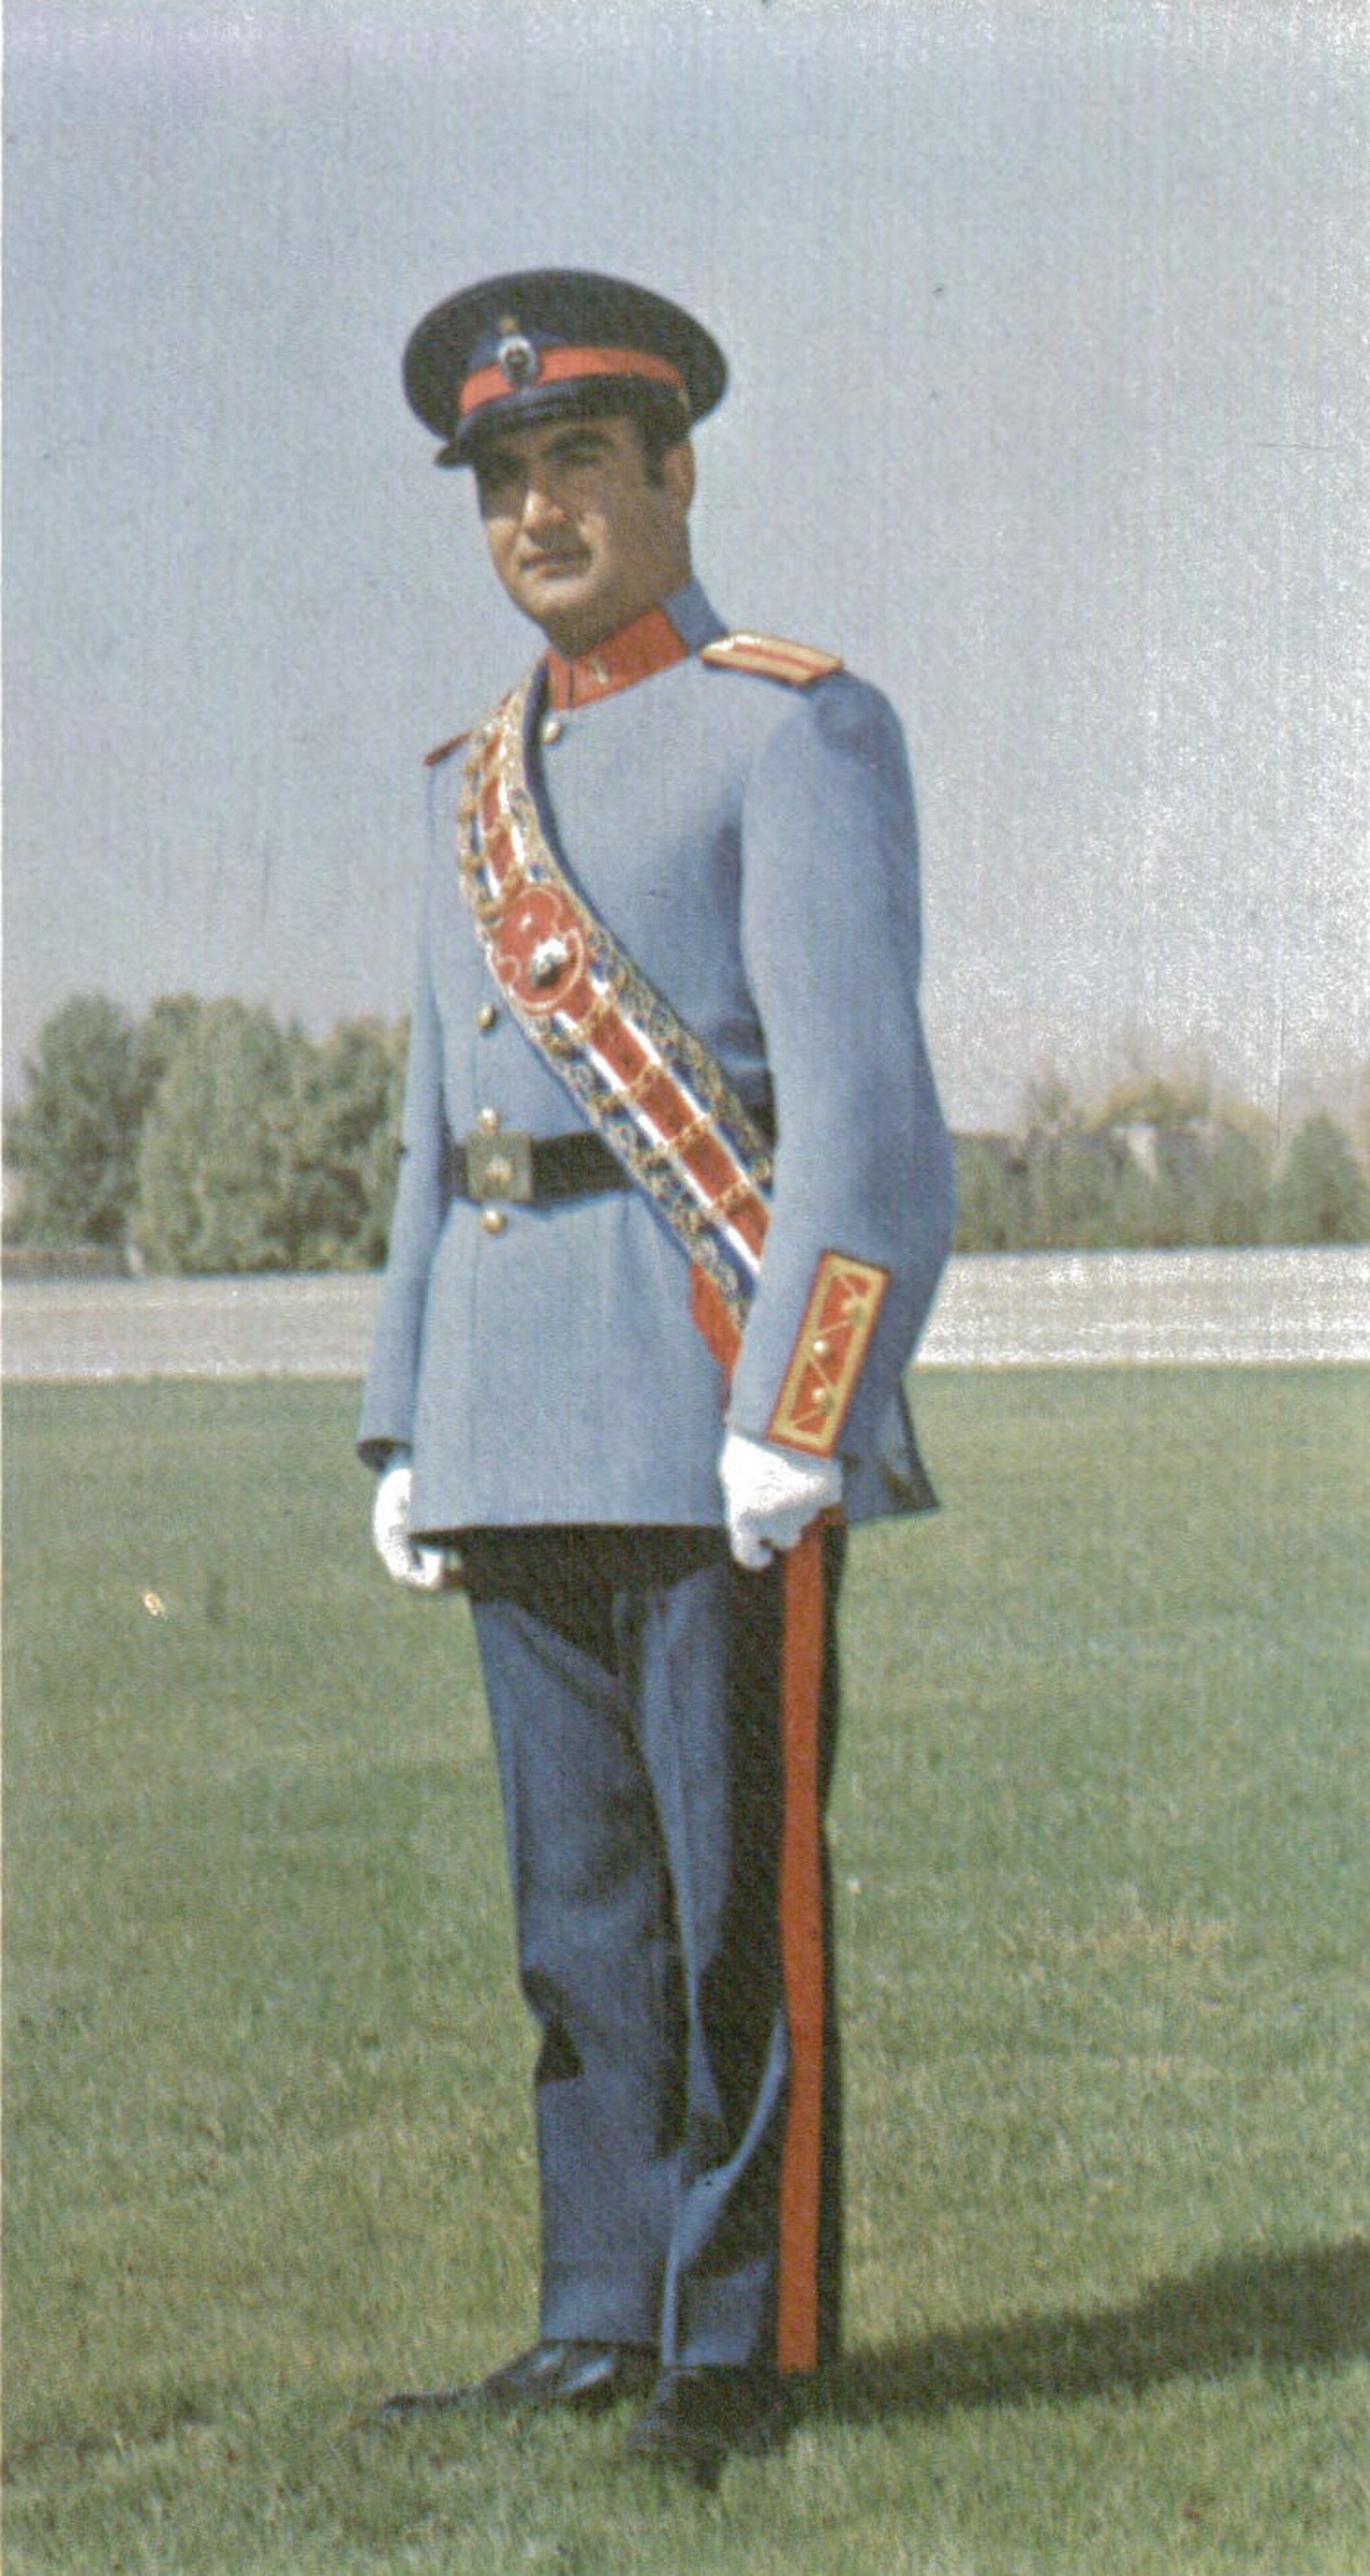
Title: تصویر منتشرشده در کتاب راهنمای رژه (03)
Description: تصویر منتشرشده در کتاب راهنمای رژه نفر موزیک دانشکده افسری Un musicien de l'école militaire. Military Academy Band
Date: 1350
Categories: PD Iran, PD-scan (PD-Iran), Extracted images, Military colleges of Iran, Template Unknown (author), Files from the Central Library and Documentation Center of the University of Tehran, Publications of the 2500 year celebration of the Persian Empire